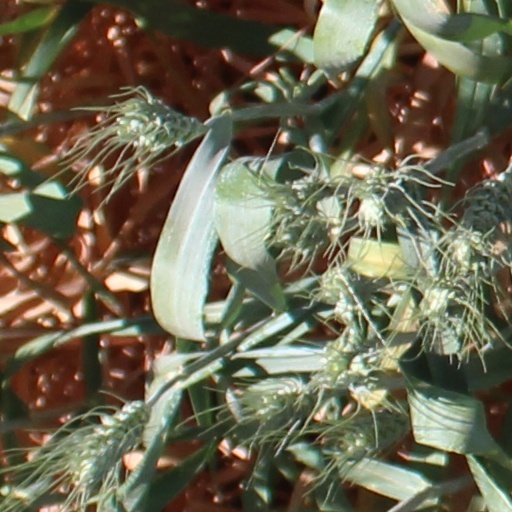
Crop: wheat